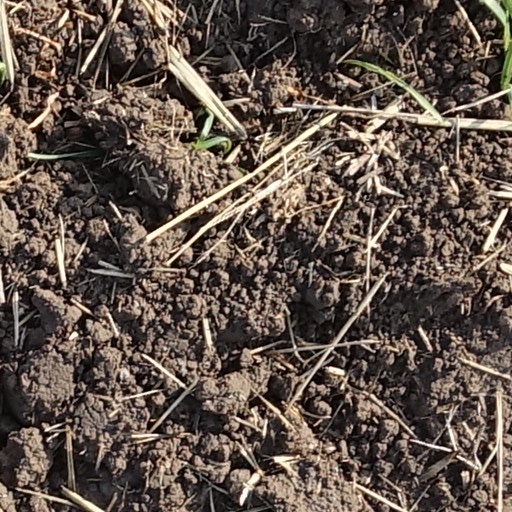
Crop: wheat